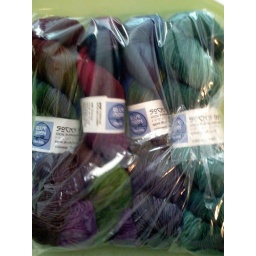
blue moon fiber arts socks that rock mediumweight in puck's mischief, rolling stone, lagoon, and beryl (bottom to top)